Voyage en Orient (Lamartine)

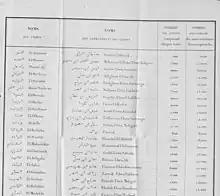
Table comprising the names of Oriental tribes, their leaders, and the numbers of people living in these very tribes, translated from Arabic in Voyage en Orient (1835)

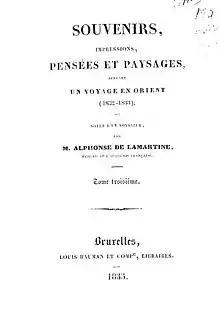
Title page of Voyage en Orient (1835)

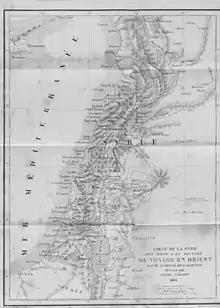
Map of Syria in Voyage en Orient (1835)

Impressions, souvenirs, pensées et paysages pendant un voyage en Orient, 1832–1833, ou Notes d'un voyageur, shortened to Voyage en Orient, is a travel journal written by Alphonse de Lamartine. This book narrates Lamartine's journey to several Middle Eastern regions now known as Turkey, Lebanon, Israel, and Syria but also South Eastern European countries such as Cyprus, Greece, Bulgaria, and Serbia. The book was published in 1835, and is divided in four volumes, comprising a total of 1260 pages.